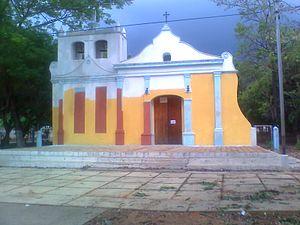
Antonio Díaz est l'une des 17 paroisses civiles de la municipalité de Torres dans l'État de Lara au Venezuela. Son chef-lieu est Cararigua.